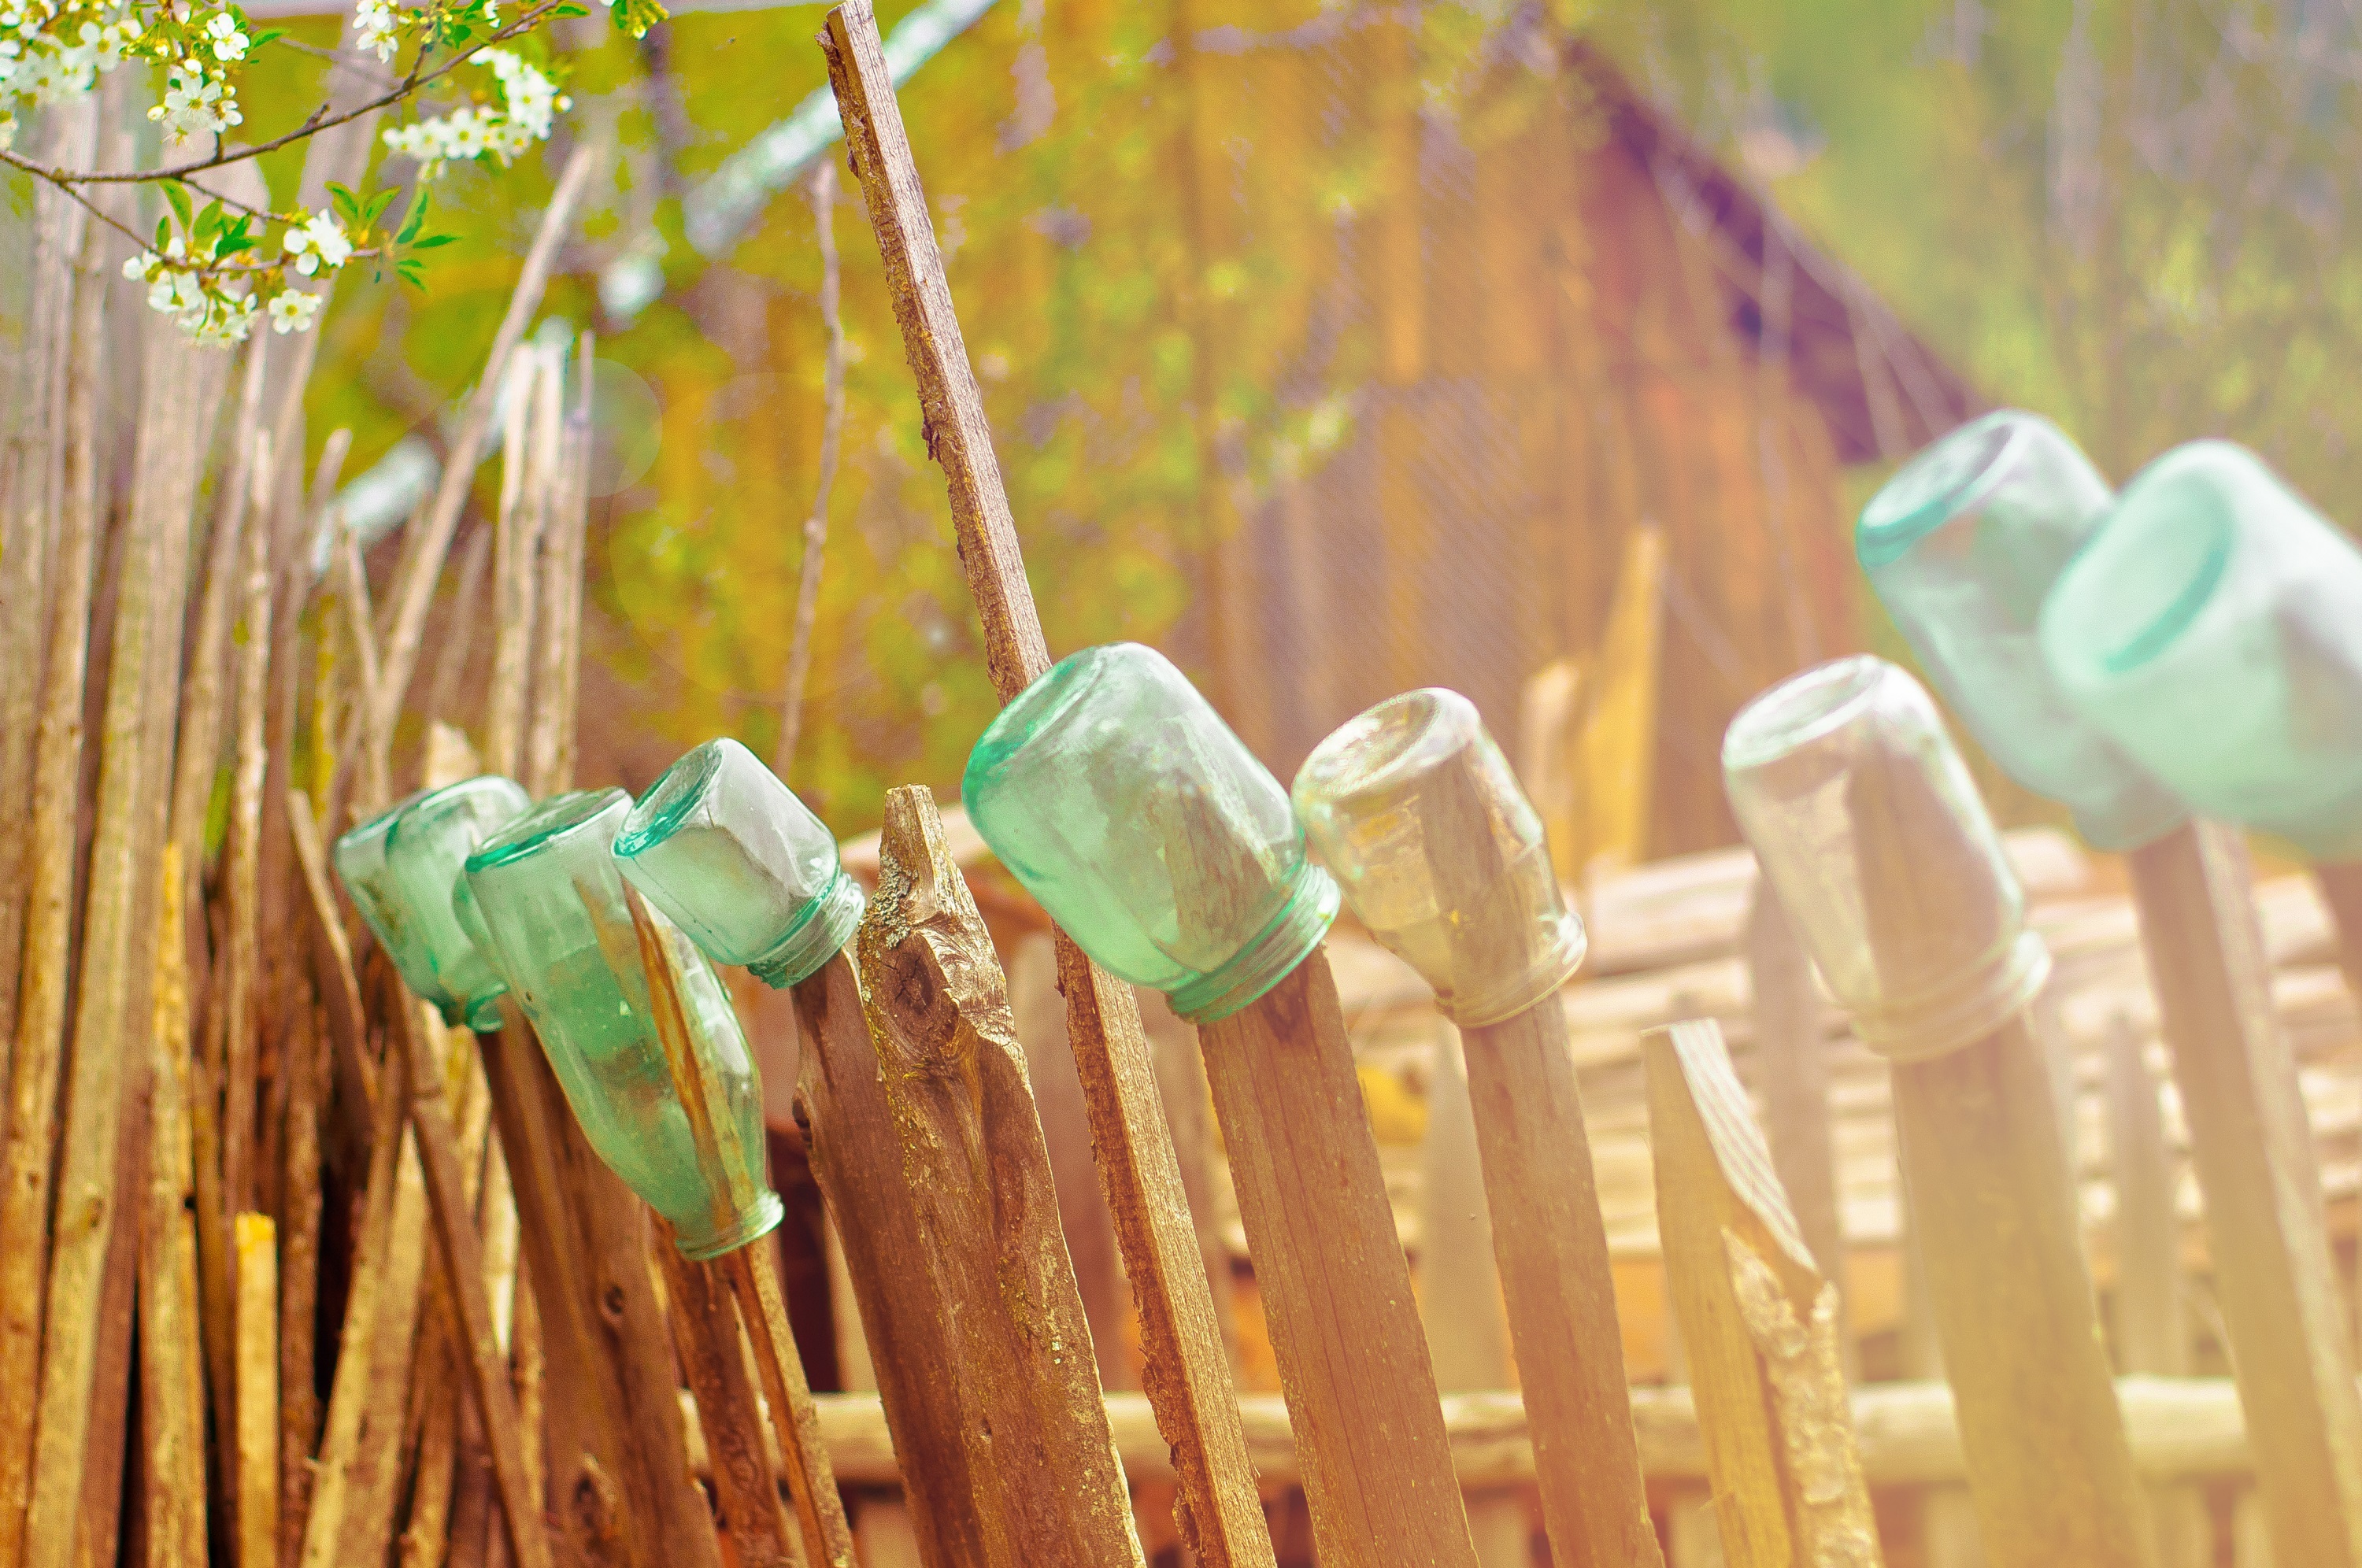
grass, branch, fence, leaf, flower, jar, food, green, color, autumn, agriculture, macro photography, grass family, plant stem